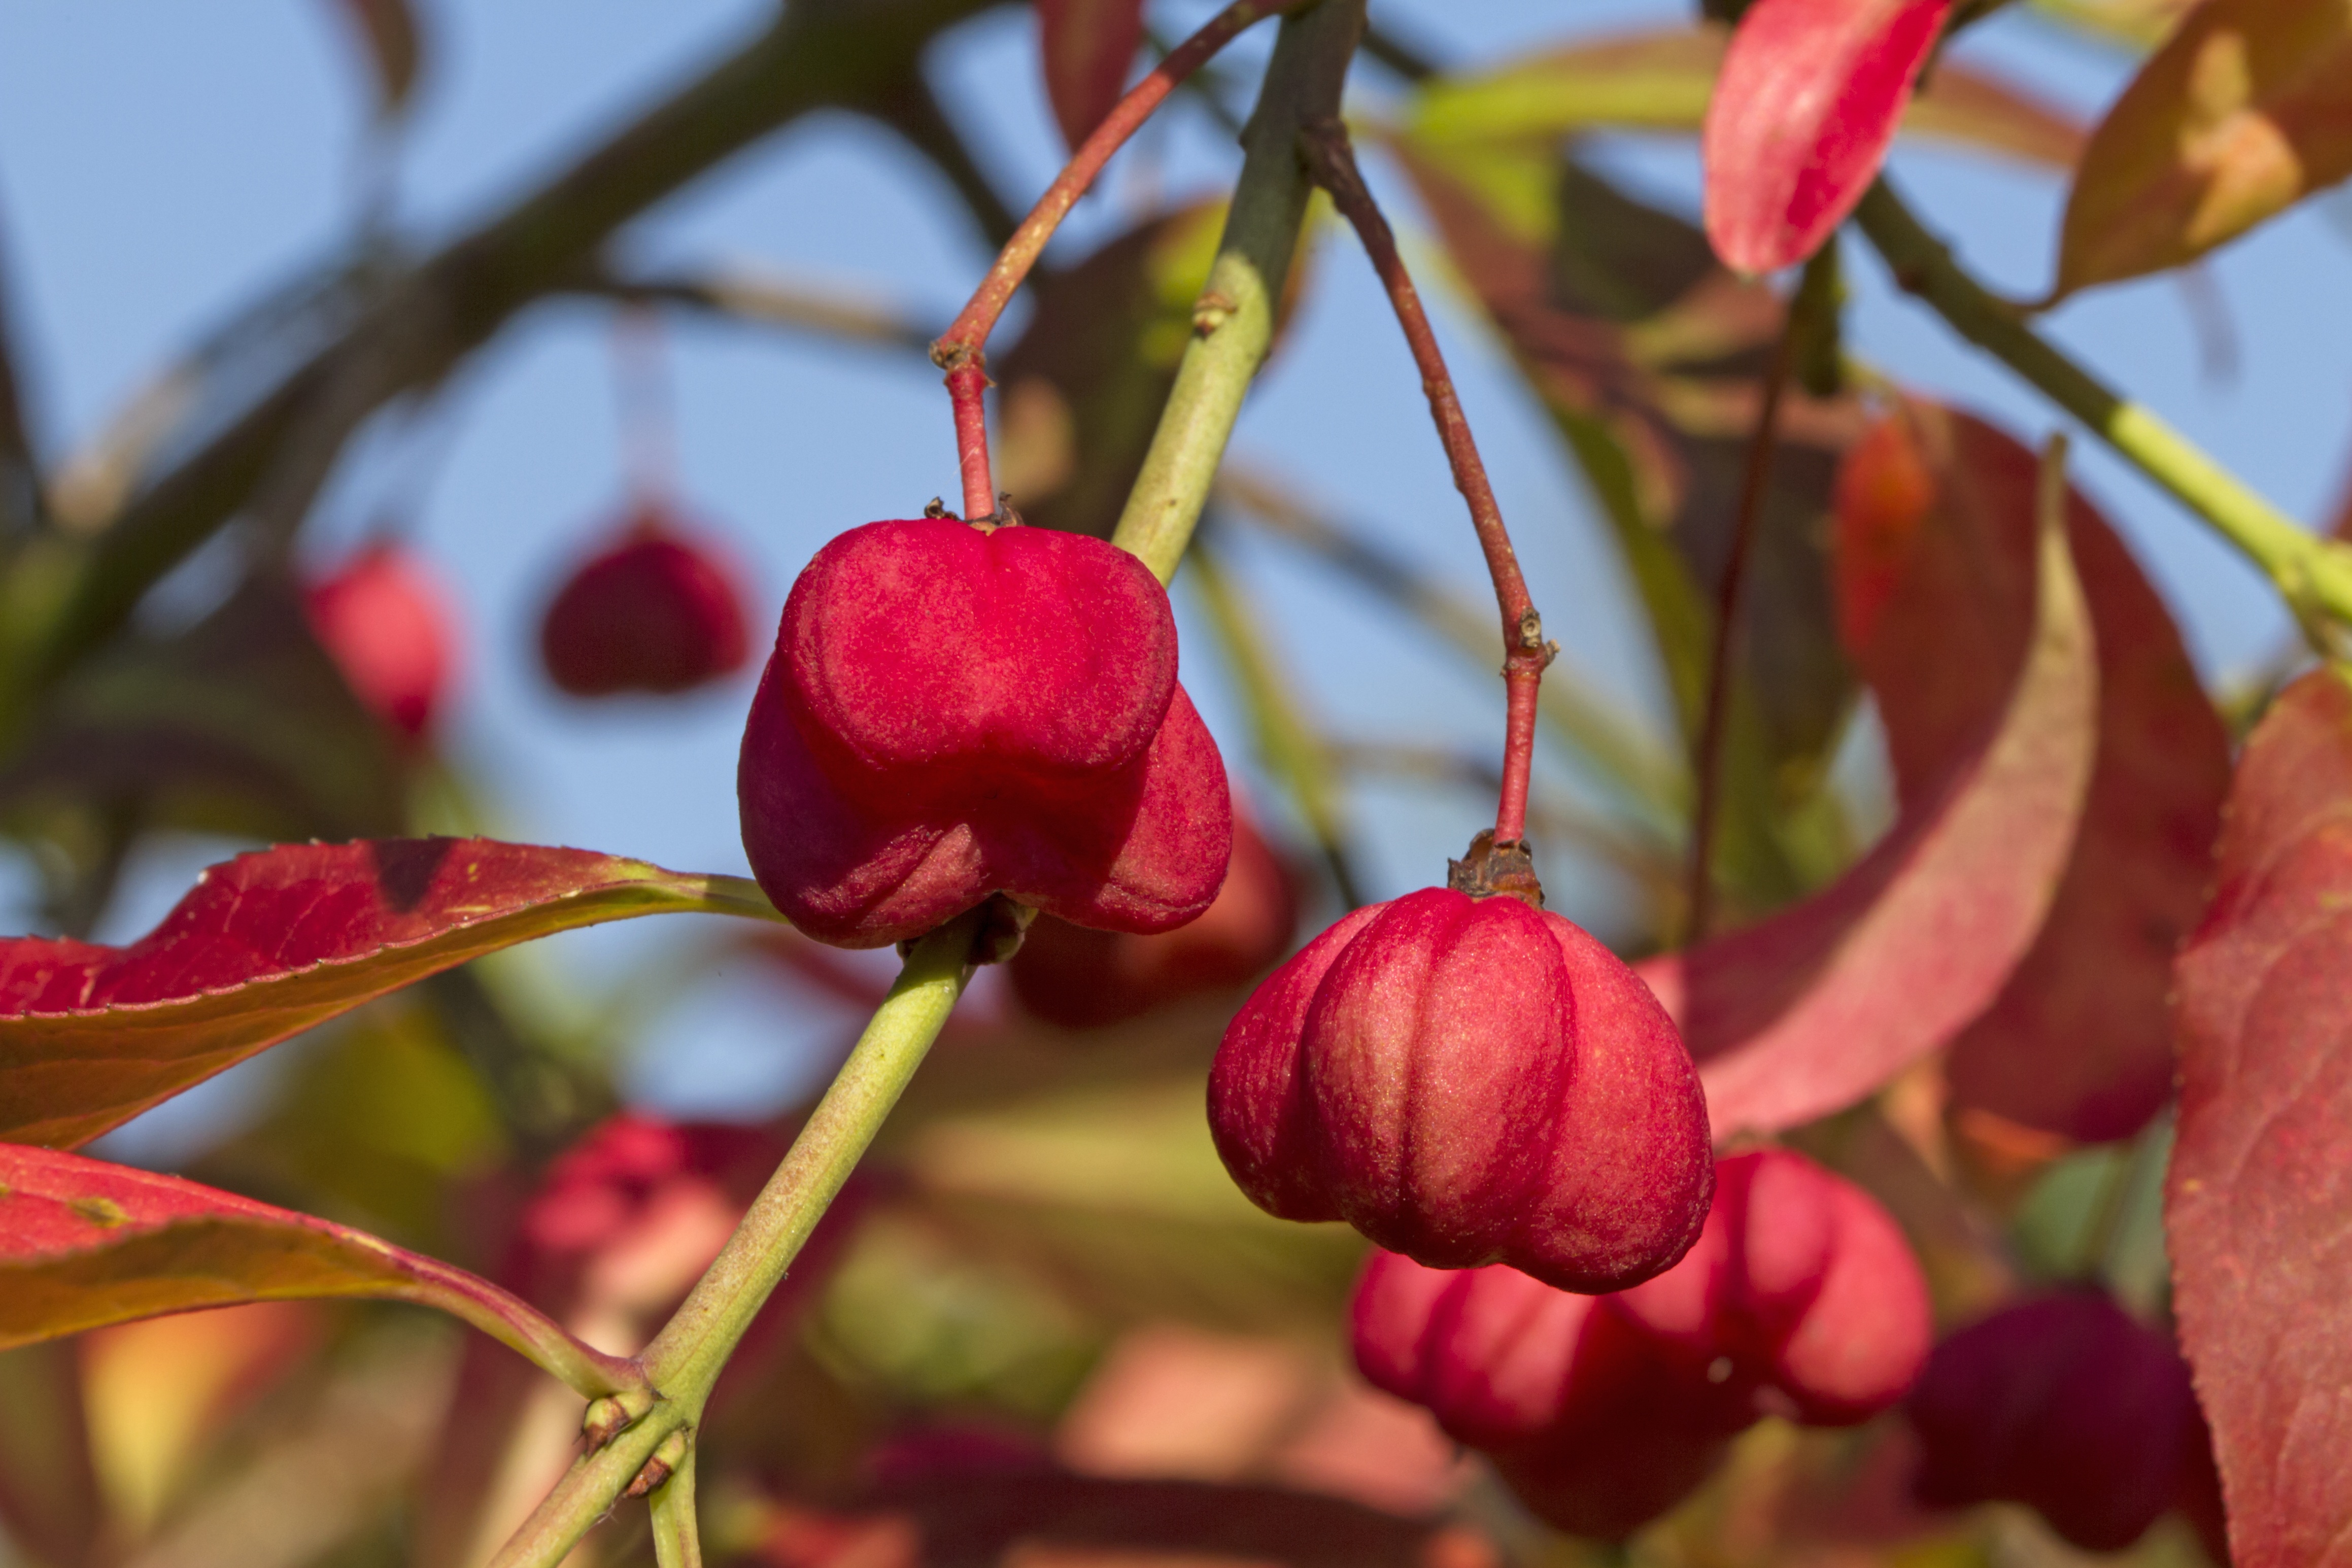
tree, nature, branch, blossom, plant, fruit, leaf, flower, food, red, produce, autumn, botany, flora, shrub, toxic, fortunei, macro photography, flowering plant, spindle, euonymus europaeus, pfaff copings, priest cape perl, spill tree, spindle tree, land plant